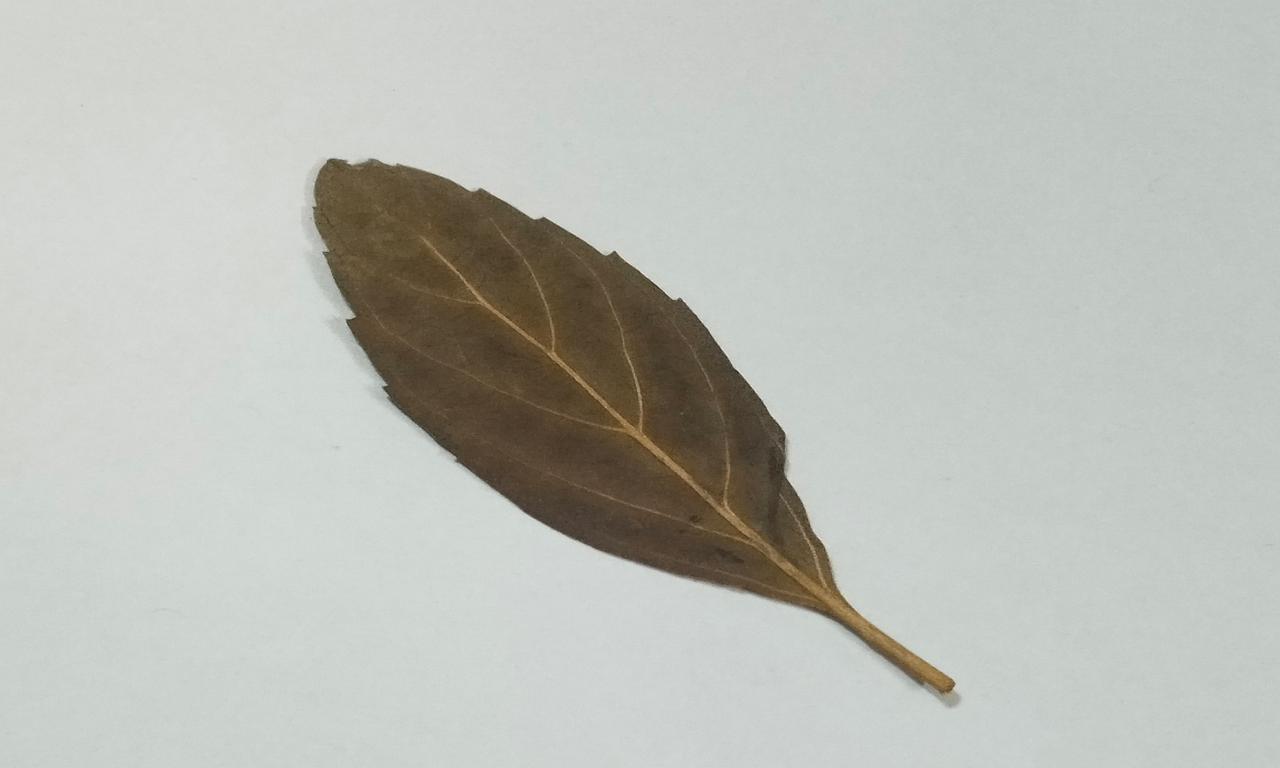
Label: Dried